Oldsmobile Hurst/Olds

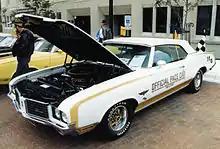
1972 Hurst/Olds Convertible Indy Pace Car

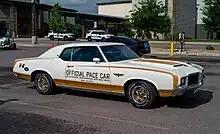

The 1972 Hurst/Olds was actually developed by Hurst Performance, and not Oldsmobile. Due to a tragic accident involving the 1971 Indy Pace car, a Dodge Challenger, the major auto manufacturers were reluctant to provide the pace car for the 1972 Indy race. Hurst Performance stepped up and volunteered to sponsor the 1972 Pace car. Oldsmobile provided the Cutlass Supreme coupe and convertible. It was the only time an Indy Pace car was sponsored by a manufacturer other than an automobile manufacturer, and first time to include a major supplier's name in the title. The 1972 edition of the Hurst/Olds had some of the lowest production numbers of any produced with a total of 629 made; 130 Convertibles, 220 hardtop with sunroof, 6 Station Wagons for Press and Ambulance use, and 279 hardtop cars. The only color available was Cameo White with reflective 3M gold stripes that were stickers, not paint. All of the cars had the W-25 Ram Air Hood and gold SS III Rally Wheels with a chrome bolt-on center cap and chrome beauty ring. The tires were Goodyear Polysteel Radials. The standard Hurst/Olds engine was the L75 455 cubic-inch Rocket V8 rated at 250 net horsepower (U in VIN). Optional at extra cost was the W-30 option with the L77 455, a blueprinted engine rated at 300 net horsepower (X in VIN). Both engines were mated to a Turbo Hydra-matic 400 transmission with console-mounted Hurst Dual-Gate shifter. All of the 1972 Hurst/Olds had the black Strato bucket interior with a center console. Special Hurst/Olds Pace Car badging adorned the glove box door and all 1972 Hurst/Olds' were identified with a W-45 Code on the cowl tag.